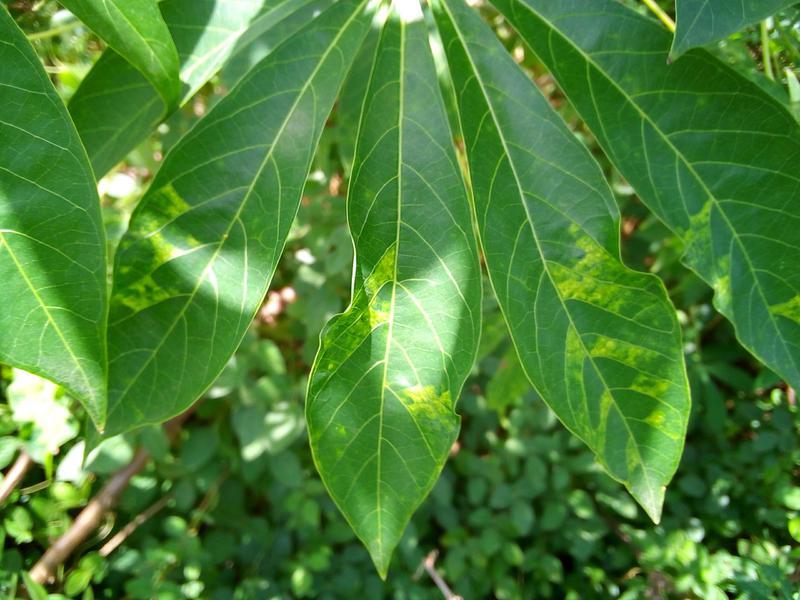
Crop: cassava
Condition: mosaic_disease